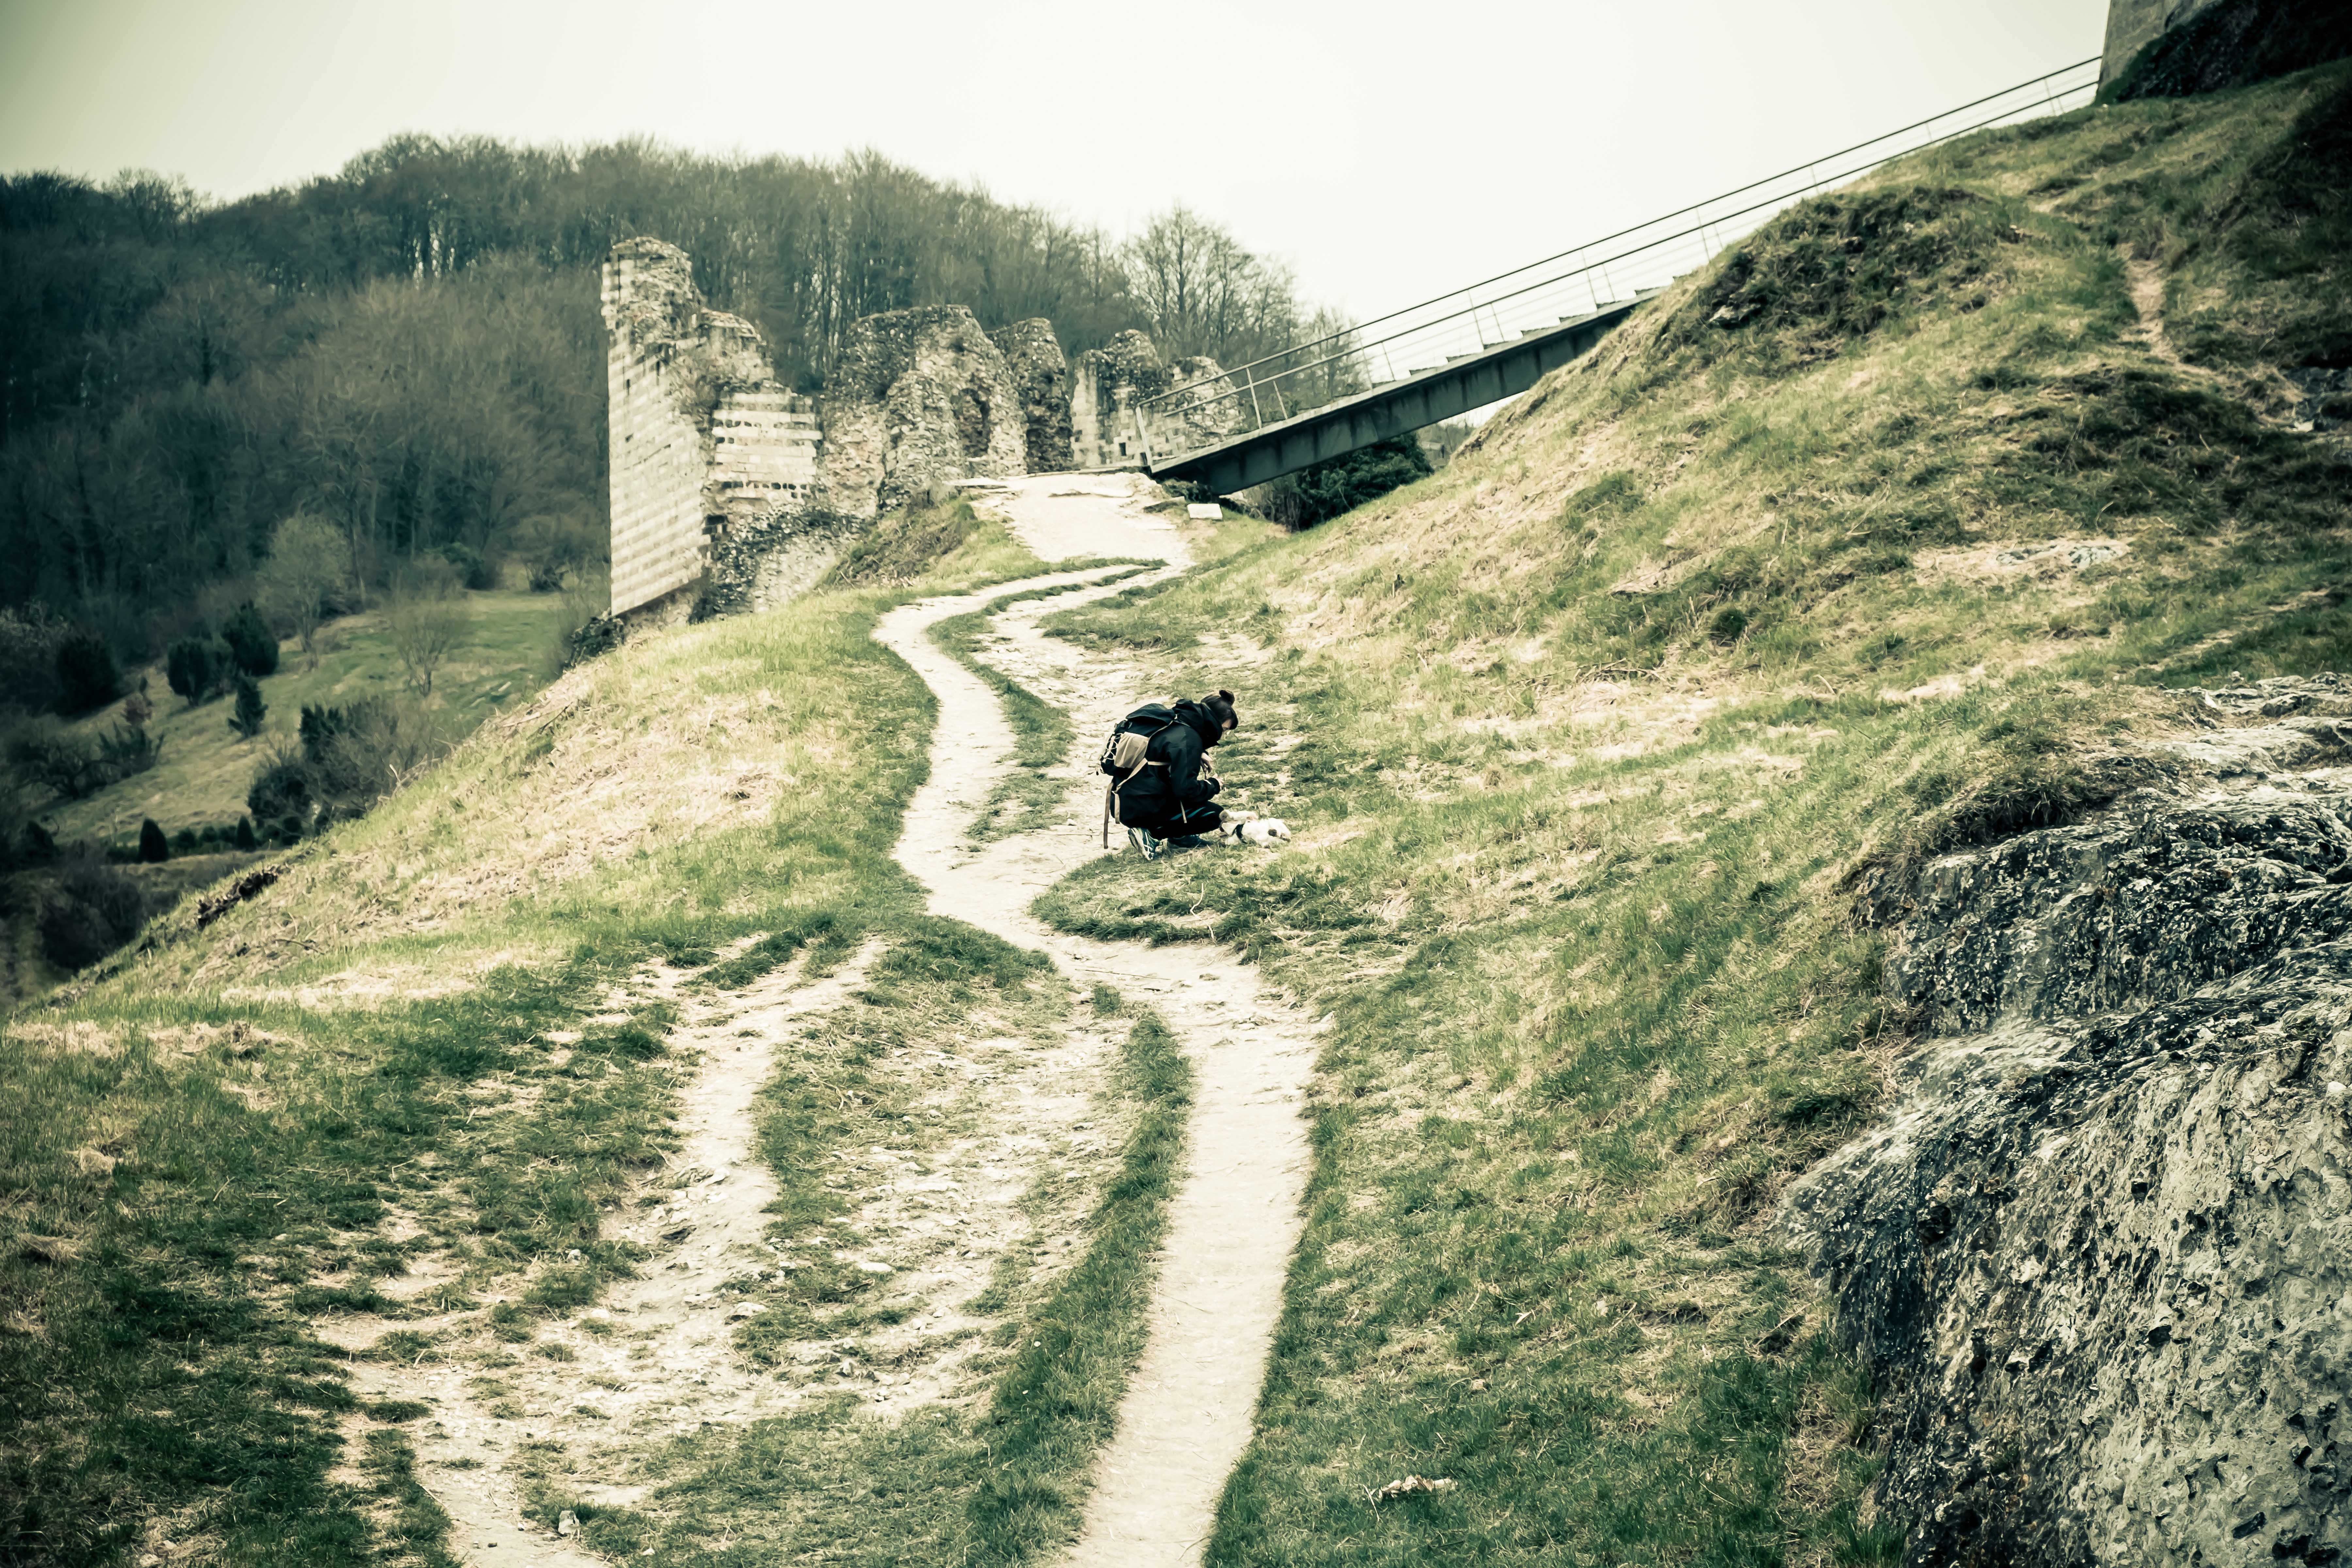
landscape, mountain, street, hill, urban, river, valley, mountain range, travel, france, fujifilm, reservoir, terrain, waterway, infrastructure, ngc, normandy, fr, fuji, stphotographia, normandie, fujixt1, fujix, lesandelys, rural area, v zillon, ch teaugaillard, aerial photography, mountain pass